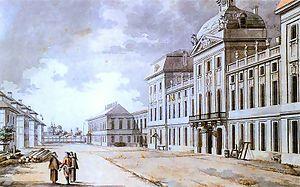
L'Académie du corps des cadets de la noblesse de Sa Majesté et de la République ou École des cadets de Varsovie est la première école publique d'État de la République des Deux Nations, fondée à Varsovie le 15 mars 1765 par le roi Stanisław August Poniatowski et accueillie dans son palais dit de Kazimierz.
Louis-Aimé d'Auvigny est un danseur, maître de ballet, chorégraphe et professeur de danse français, né à Paris vers 1738 et mort à Tulczyn après 1795.